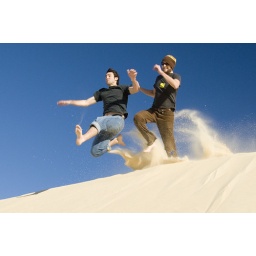
A good day for jumping around in the sand (1)